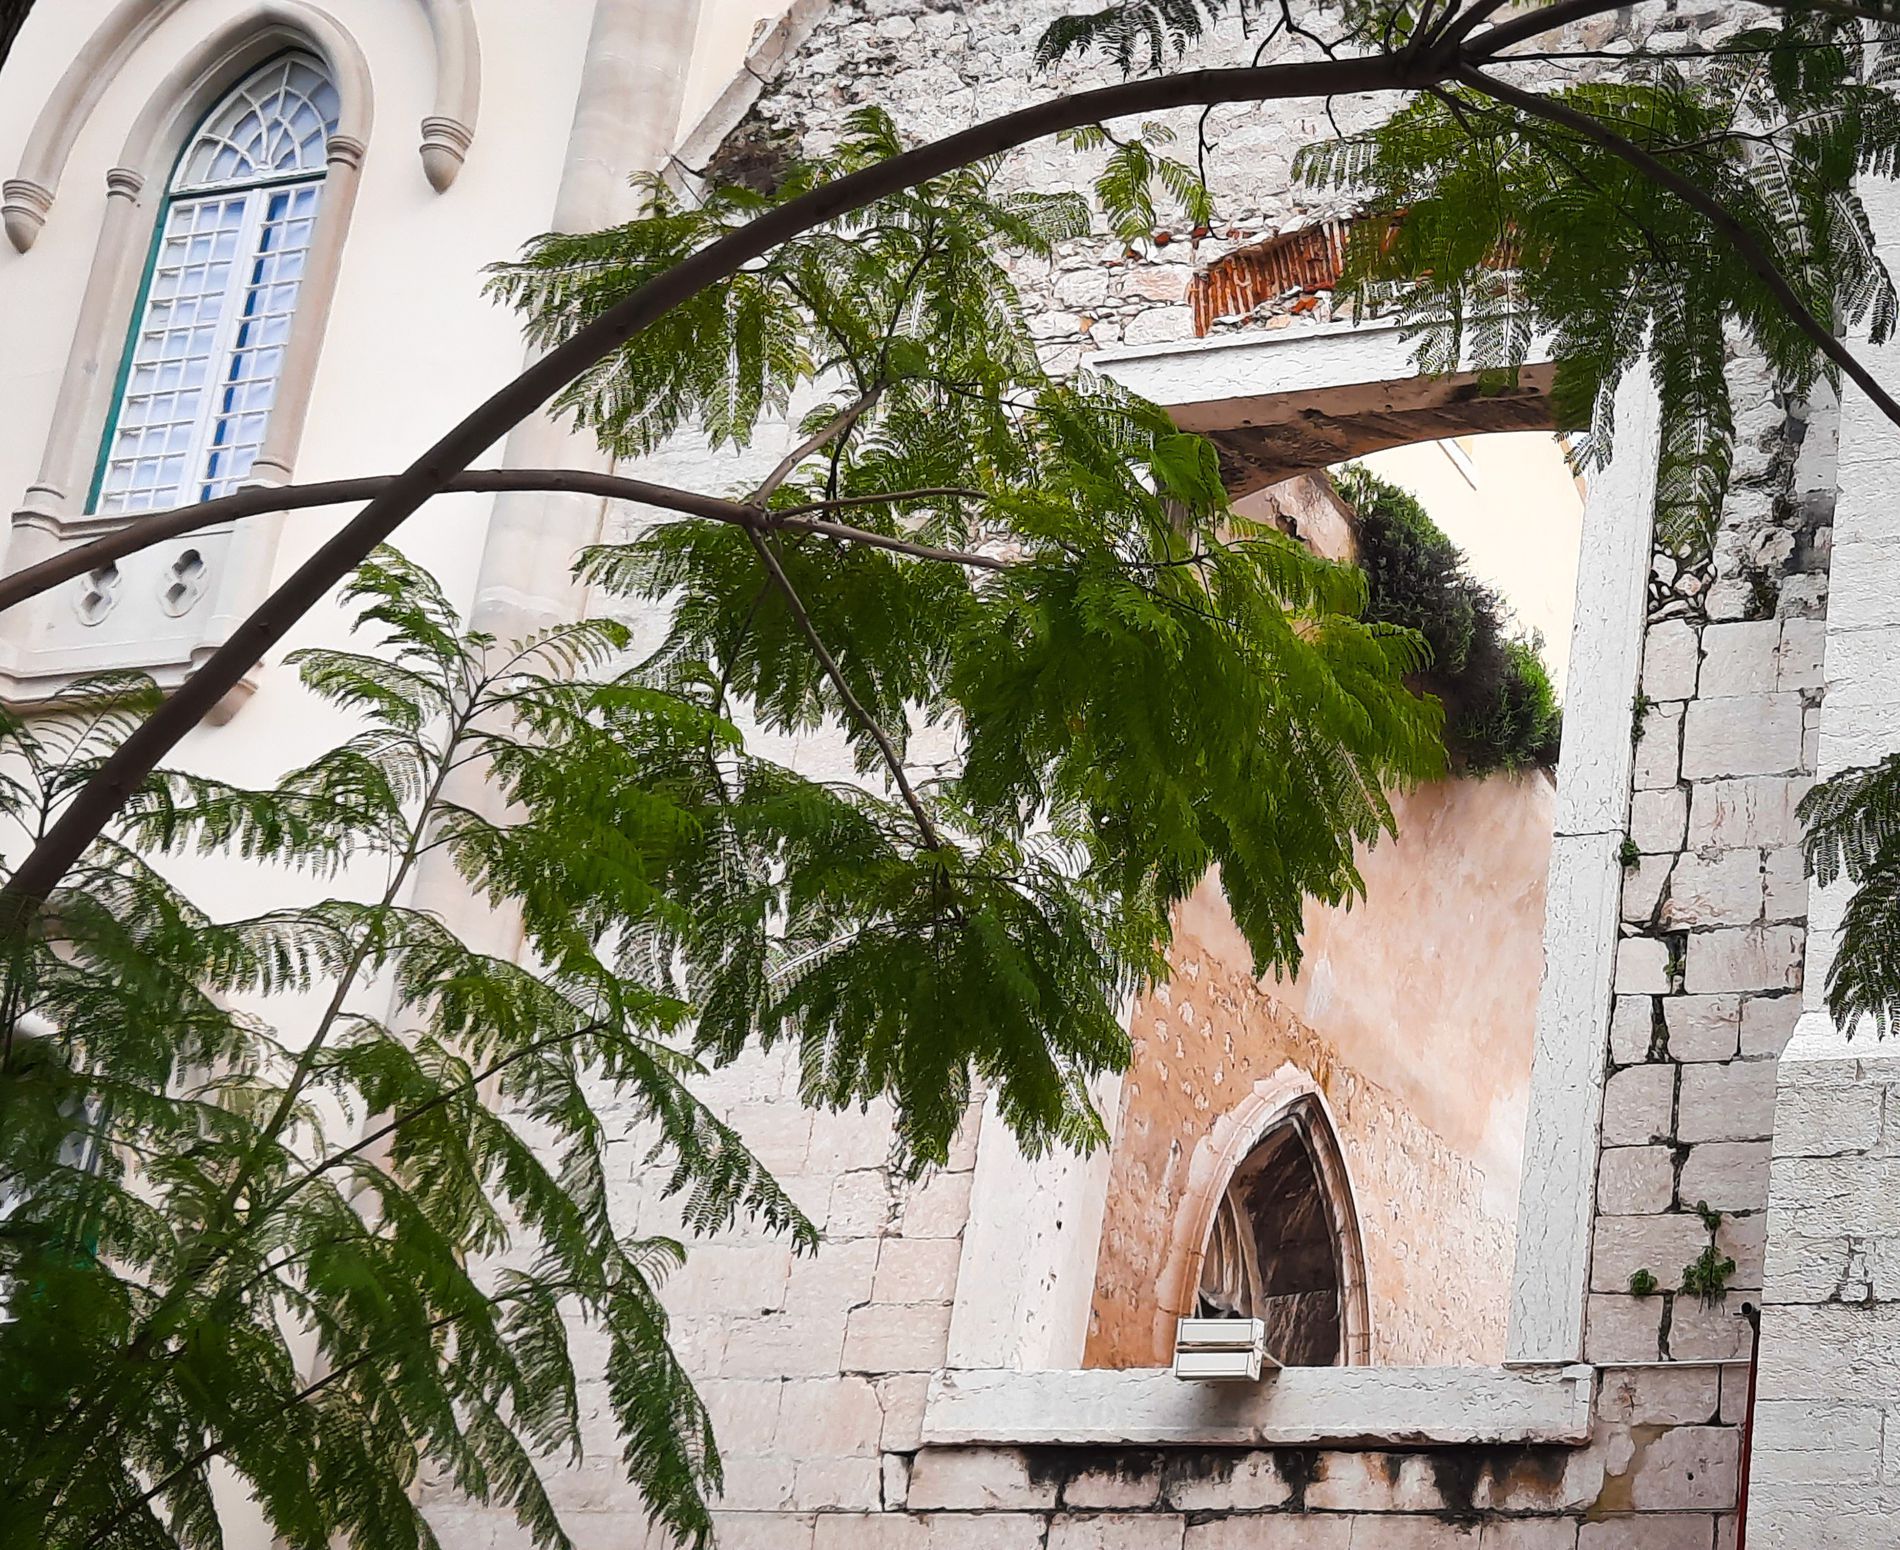
Branches over windows.
The image shows a shot taken to an old looking building with two windows and a tree over it. The window on the right is opened and shows behind it a wall and an arch of a window.
The image shows a low angle shot taken to an old looking building with a faint color. The building has two windows one of them shows a wall and an arch behind it. The tree in the foreground is covering the building but still most of it is visible. Seeing this old building evokes feelings of age, nostalgia and history.
Labels: Arch, Architecture, Building, Monastery, House, Housing, Villa, Gothic Arch, Plant, Tree, City, Fern, Home Damage, Window - Broken, Outdoors, Shelter, Wall, Conifer, Window, Nature, Tree Trunk, Urban, Vegetation, Arbour, Garden
Camera: samsung SM-A515F
Aperture: F2
Exposure: 1/320 sec
ISO: 32
Focal length: 4.6 mm